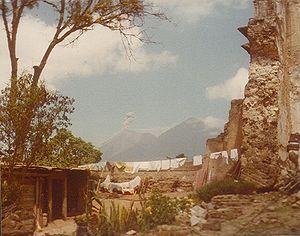
L'Acatenango est un volcan du Guatemala. Voisin du Volcán de Fuego situé juste au sud et du Volcán de Agua situé au sud-est, il est situé au sud-ouest de la ville de Guatemala.